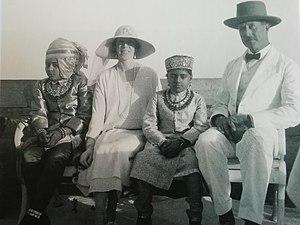
Le roi Albert et la reine Élisabeth aux Indes posent en compagnie de deux enfants
Albert, prince de Belgique, duc de Saxe, prince de Saxe-Cobourg et Gotha et héritier de la couronne belge, puis roi des Belges, est né à Bruxelles le 8 avril 1875 et mort dans un accident d'escalade à Marche-les-Dames le 17 février 1934.
Élisabeth Gabrielle Valérie Marie de Wittelsbach, duchesse en Bavière, née le 25 juillet 1876 à Possenhofen en Bavière et morte le 23 novembre 1965 à Laeken, est issue de la branche cadette de la maison de Wittelsbach.